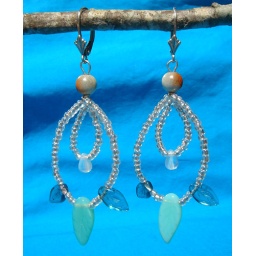
Citrus Queen Earrings in sterling silver with vintage pressed glass leaf beads. Available at Like A Fox - craftylikeafox.com